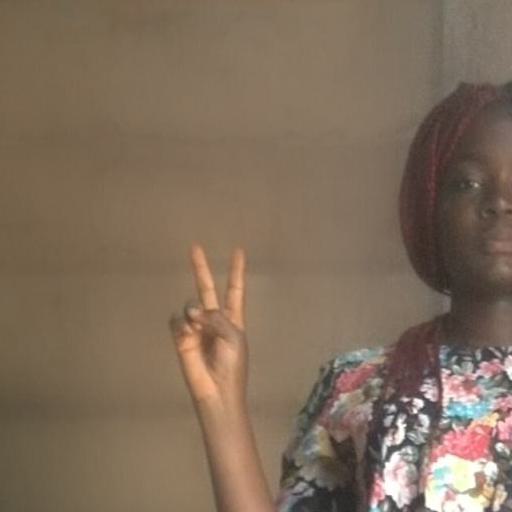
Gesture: peace